Camera

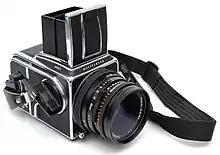
Hasselblad medium format camera

In most modern cameras, the amount of light entering the camera is measured using a built-in light meter or exposure meter. Taken through the lens (called " metering"), these readings are taken using a panel of light-sensitive semiconductors. They are used to calculate optimal exposure settings. These settings are typically determined automatically as the reading is used by the camera's microprocessor. The reading from the light meter is incorporated with aperture settings, exposure times, and film or sensor sensitivity to calculate the optimal exposure.